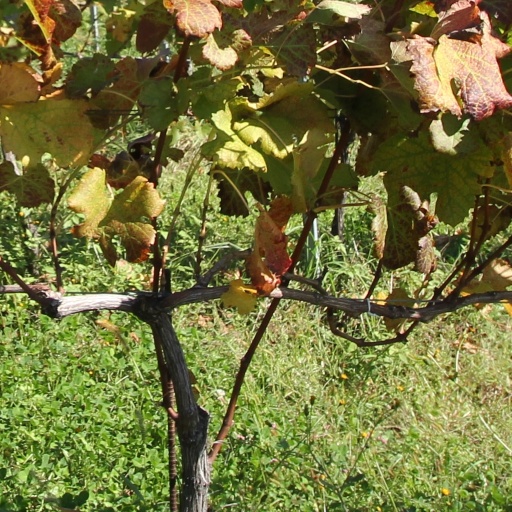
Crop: grape